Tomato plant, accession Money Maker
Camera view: horizontal (90 deg, fisheye); turntable rotation: 0 degrees
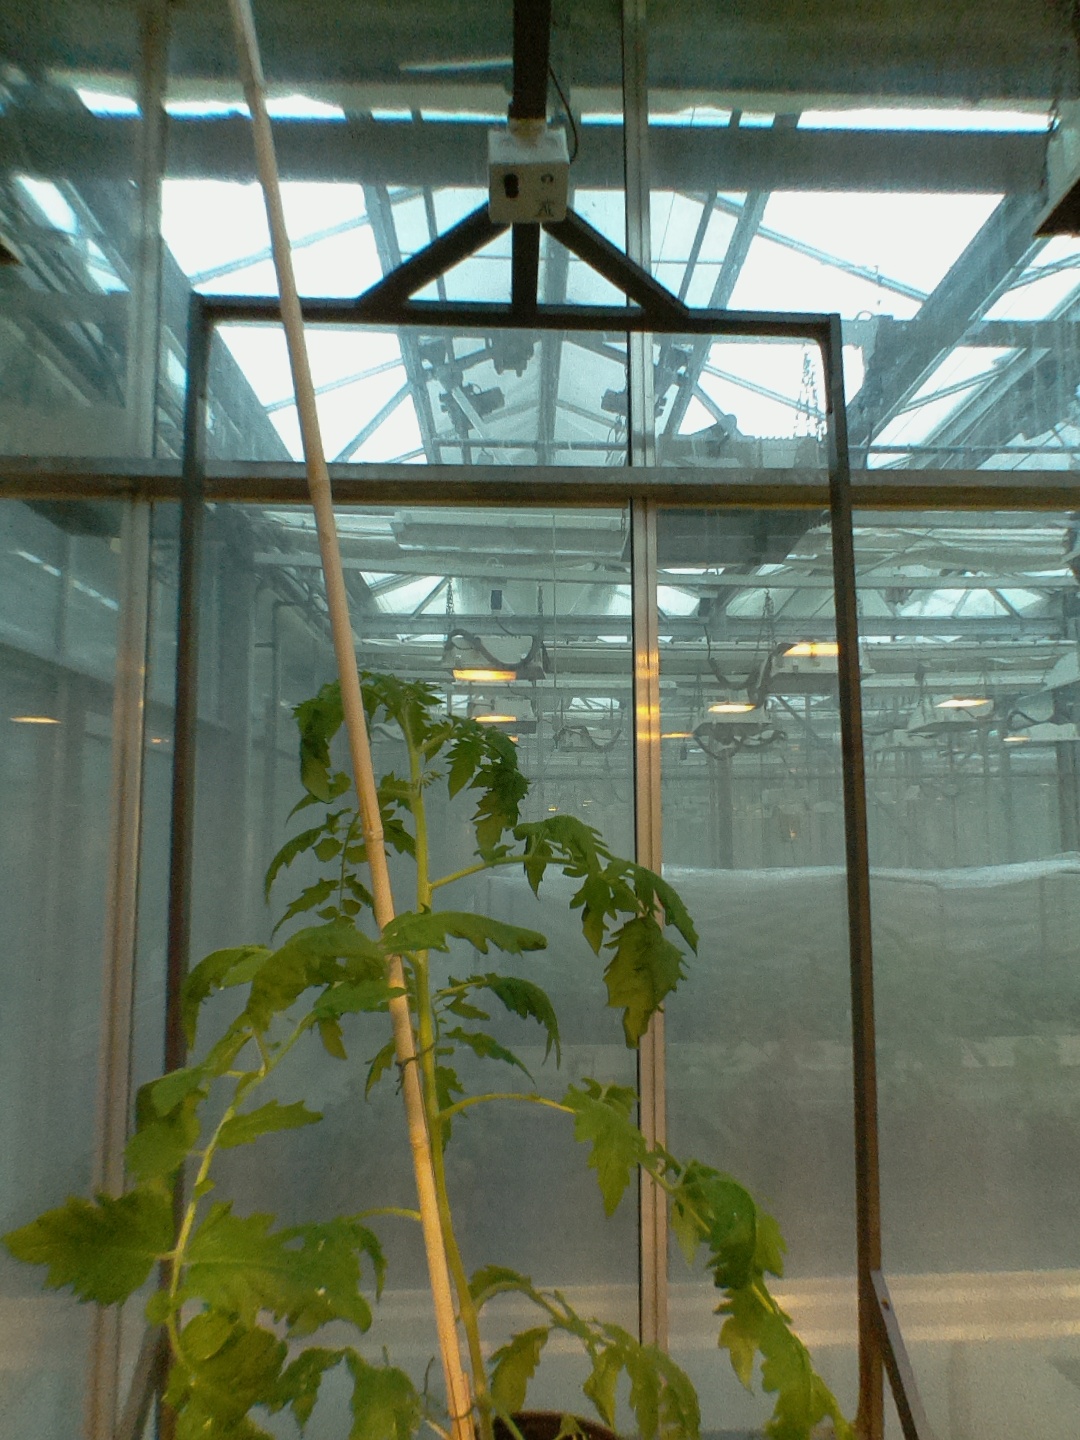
BBCH growth stage 60: First flowers open